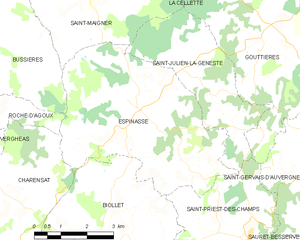
Espinasse est une commune française de la région Auvergne-Rhône-Alpes, située dans le département du Puy-de-Dôme, au nord-ouest de l'arrondissement de Riom. Ses habitants sont appelés les Espinassois.